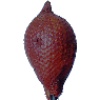
Label: salak